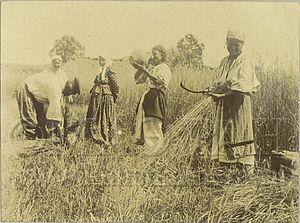
La Russie dans la Première Guerre mondiale est un des belligérant majeurs du conflit : d'août 1914 à décembre 1917, elle combat dans le camp de l'Entente contre les Empires centraux. Au début du XXᵉ siècle, l'Empire russe fait figure de grande puissance par l'immensité de son territoire, le chiffre de sa population, ses ressources agricoles. Son réseau ferroviaire et son industrie connaissent un développement rapide mais elle n'a pas encore rattrapé son retard sur les puissances occidentales, l'Empire allemand en particulier. La guerre russo-japonaise de 1904-1905, suivie de la révolution de 1905, révèlent les faiblesses de son appareil militaire et mettent à nu de profonds clivages politiques et sociaux auxquels s'ajoute la question des minorités nationales. Les rivalités opposant la Russie à l'Allemagne et à l'Autriche-Hongrie l'entraînent à conclure une alliance avec la France et s'impliquer dans les affaires des Balkans. La crise de juillet 1914 ouvre un conflit général où la Russie est alliée de la France et du Royaume-Uni.